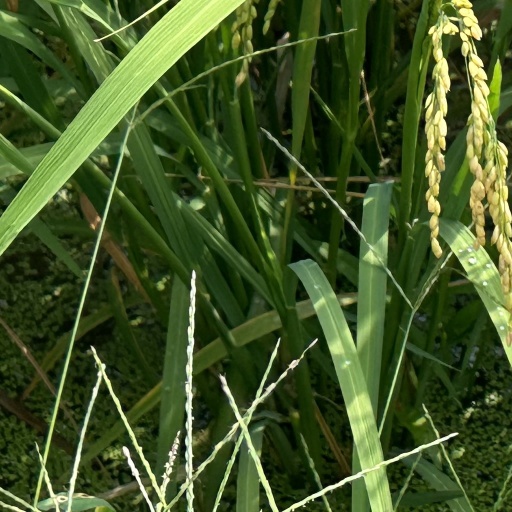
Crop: rice